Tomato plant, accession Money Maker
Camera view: tilt-top (135 deg); turntable rotation: 300 degrees
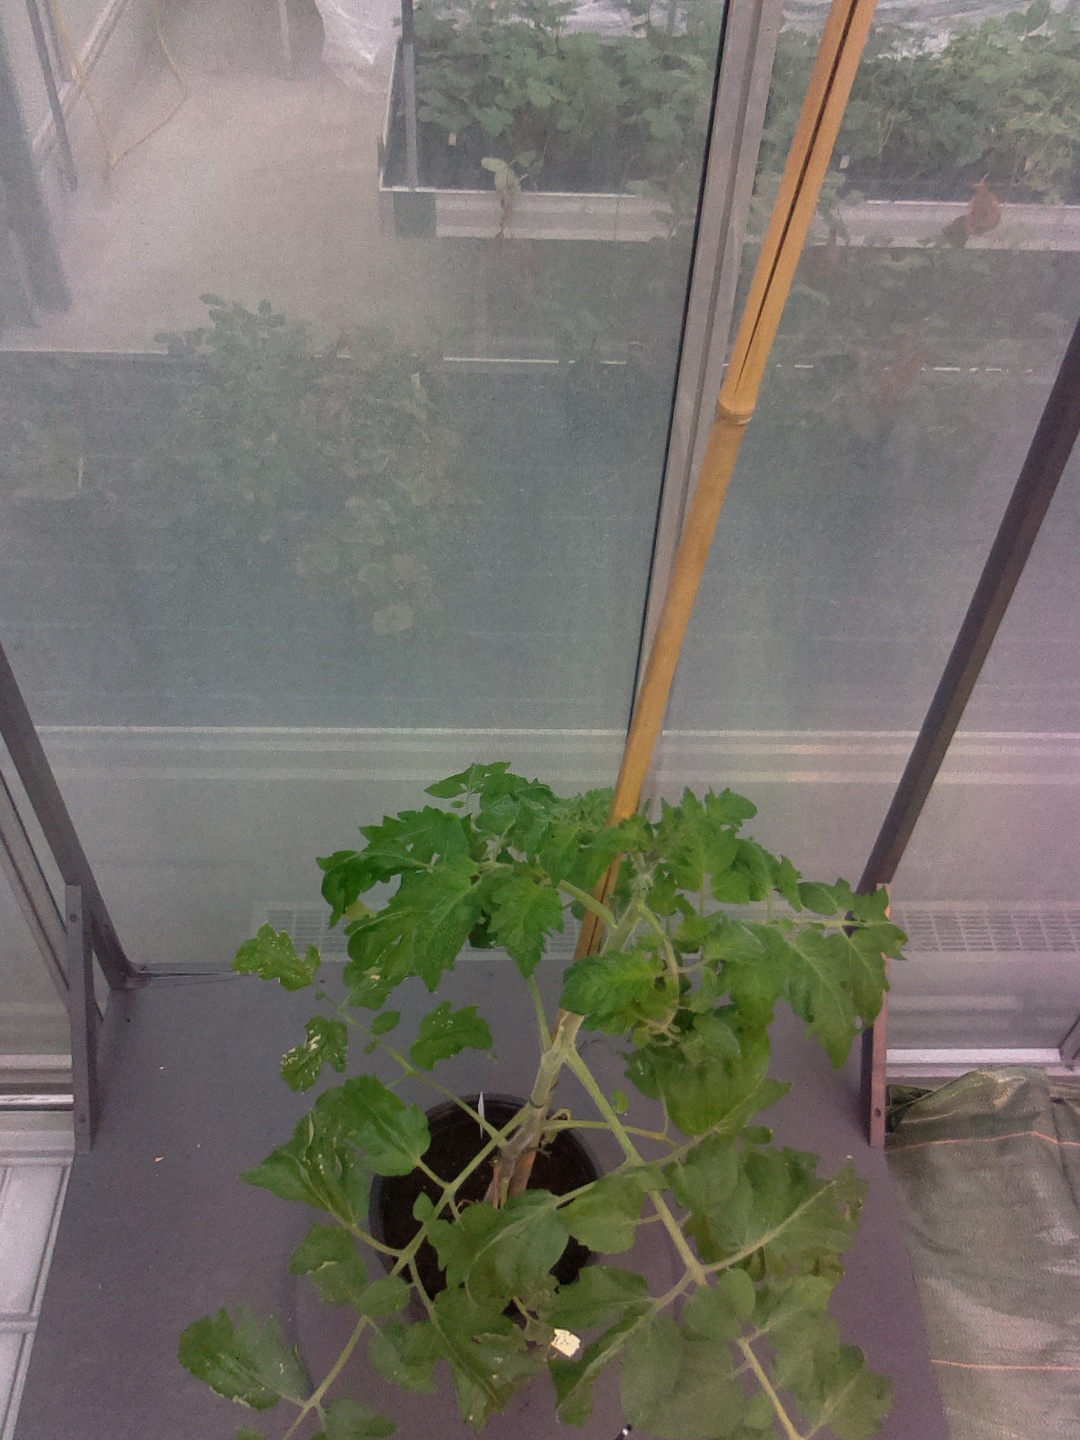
BBCH growth stage 52: 2 inflorescences visible